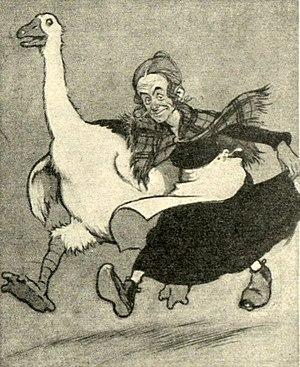
Dan Leno, né George Wild Galvin, est un célèbre humoriste de music-hall et un acteur de comédie musicale vers la fin de l'Époque victorienne. Il est surtout connu, en dehors de ses pièces de music-hall, pour ses rôles féminins dans la pantomime annuelle qui fut populaire au théâtre de Drury Lane de Londres, de 1888 à 1904.